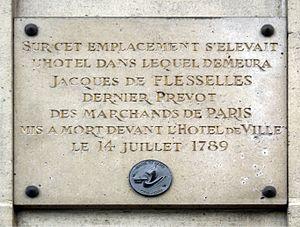
Plaque apposée au n° 52 de la rue de Sévigné, Paris 3e.Sur cet emplacement s'élevait l'hôtel dans lequel demeura Jacques de Flesselles, dernier prévôt des marchands de Paris, mis à mort devant l'hôtel de ville le 14 juillet 1789.
Jacques de Flesselles, né à Paris le 11 novembre 1730 d'une famille de robe picarde et abattu devant l'hôtel de ville à Paris le 14 juillet 1789, est un administrateur français qui fut le dernier prévôt des marchands de Paris.
La rue de Sévigné est une rue de Paris située dans les 3ᵉ et 4ᵉ arrondissements. La limite entre les deux arrondissements est matérialisée par la rue des Francs-Bourgeois.
Sous l'Ancien Régime, le prévôt des marchands de Paris, assisté de quatre échevins, s'occupait de l'approvisionnement de la ville, des travaux publics, de l'assiette des impôts et avait la juridiction sur le commerce fluvial. Il était élu tous les deux ans et son rôle se rapprochait de celui d'un maire de Paris.